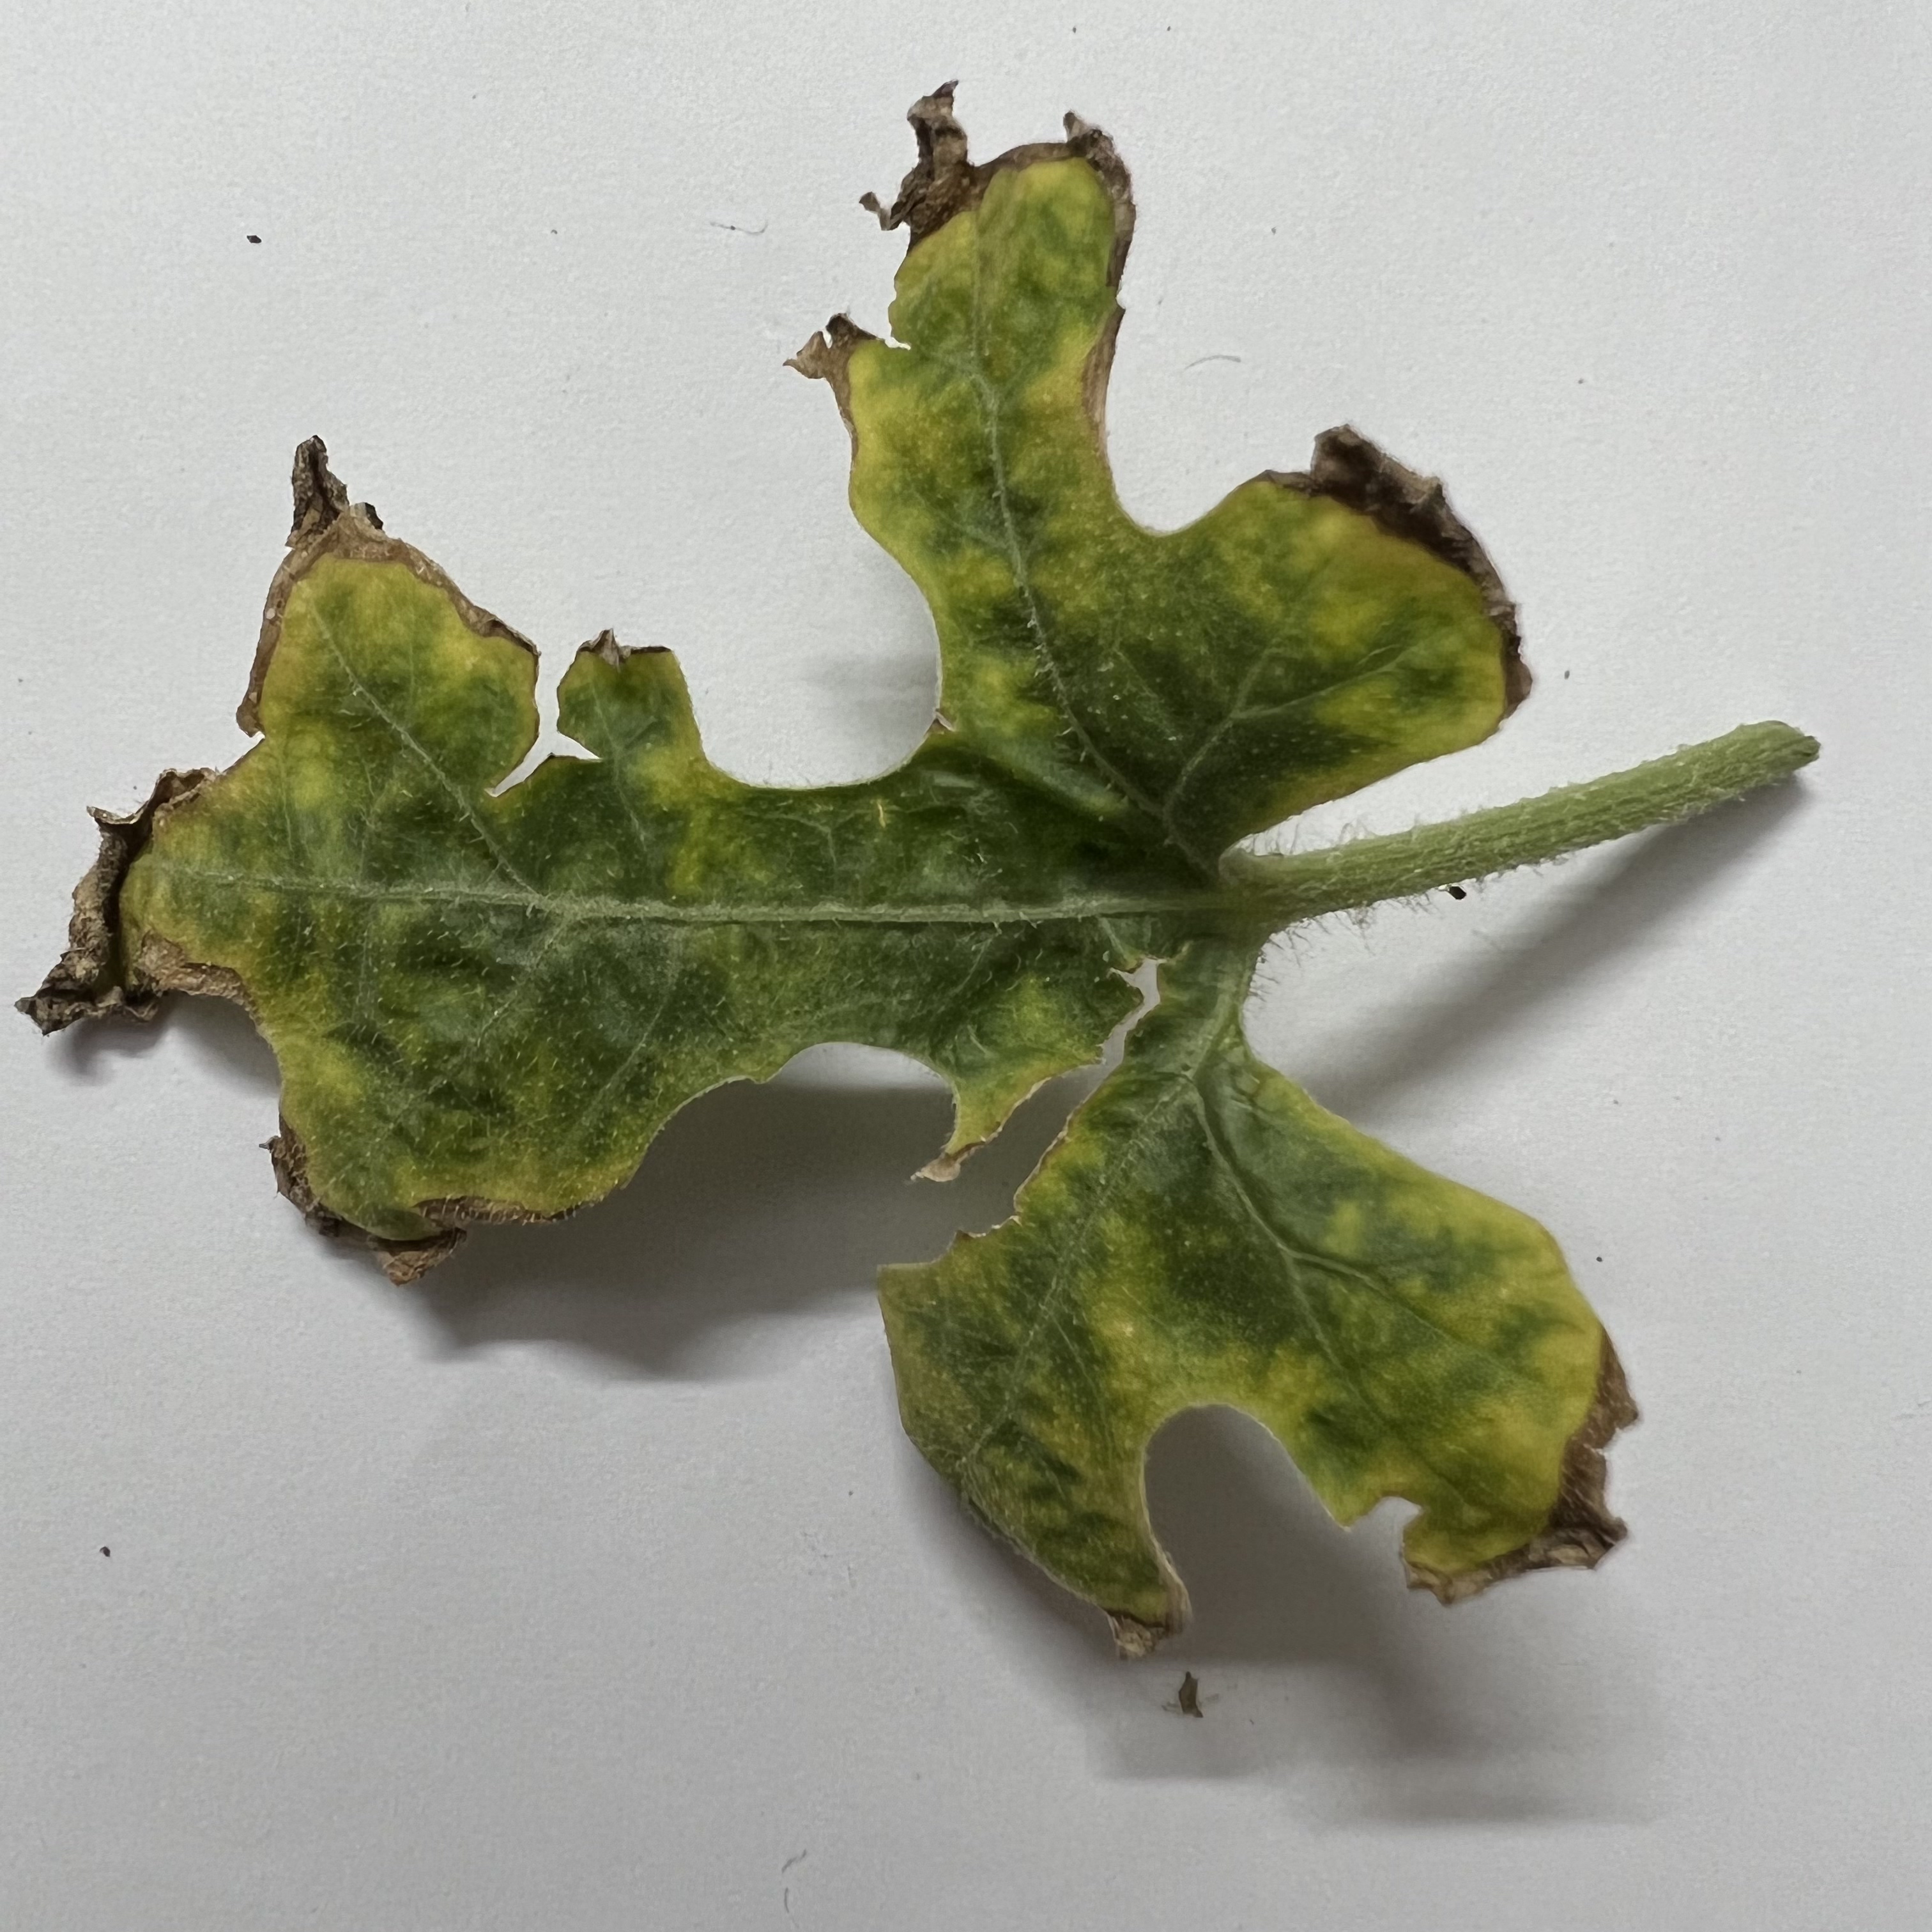
Label: Downy_Mildew